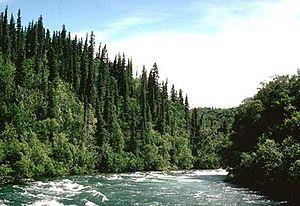
La rivière Alagnak est un cours d'eau d'Alaska, aux États-Unis situé dans le borough de Lake and Peninsula. C'est un affluent de la rivière Kvichak.